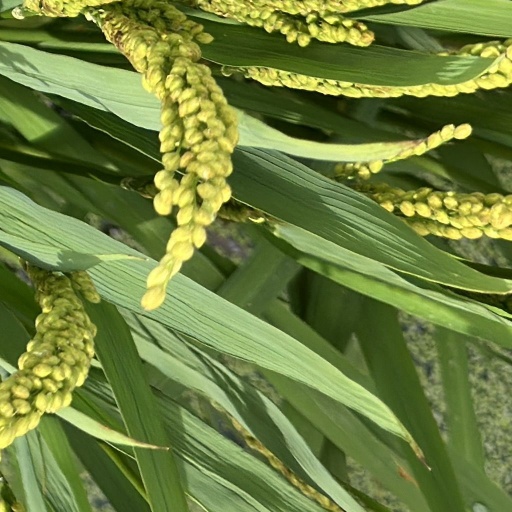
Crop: rice